Villa Lauri

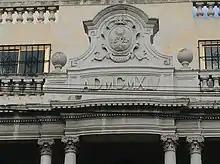
Origin of name and construction date are visible on the façade

Villa Lauri was completed in 1945 (A.D. MCMXLV) as a residential building, at 55 [Don Gaetano] Mannarino Road in Birkirkara, BKR 08. Part of the property became in possession of the Roman Catholic Church and has since then been administered by the Order of Friars Minor (OFM).